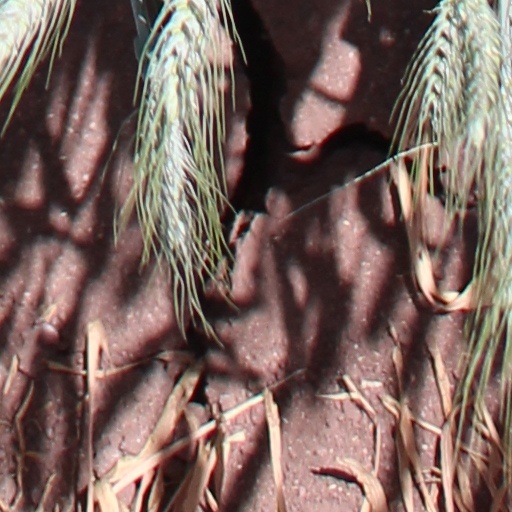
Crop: wheat